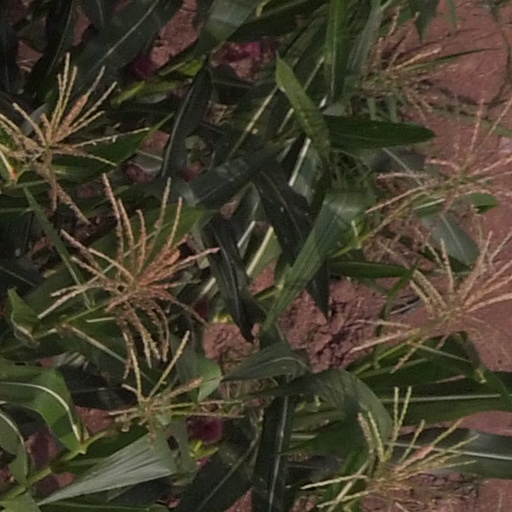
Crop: maize; corn